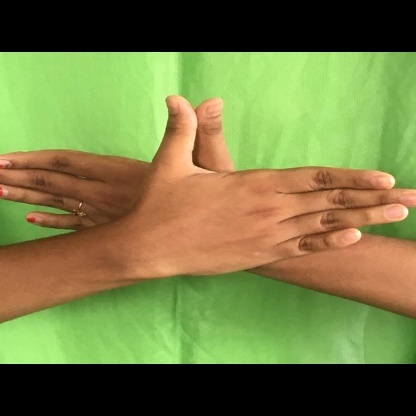
Mudra: Garuda